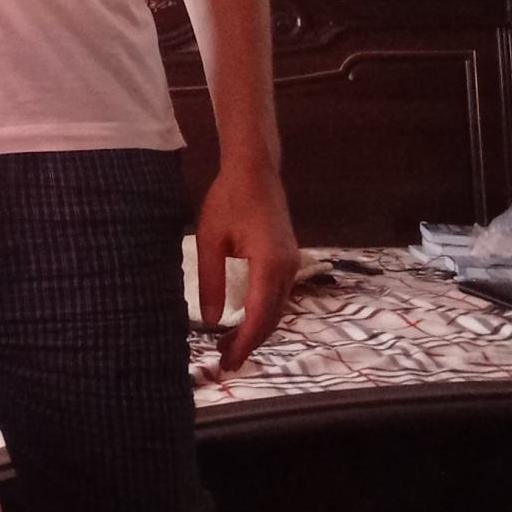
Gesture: no_gesture